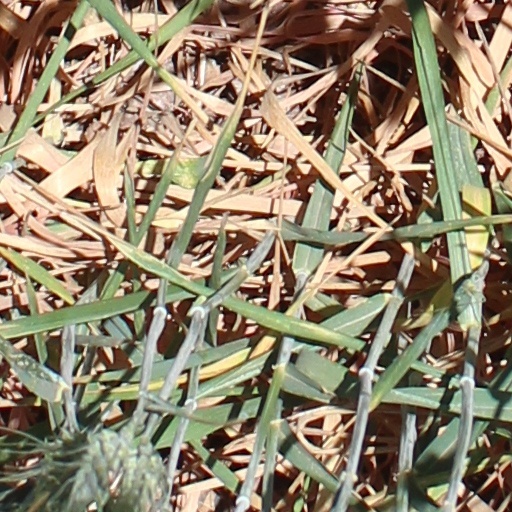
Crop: wheat